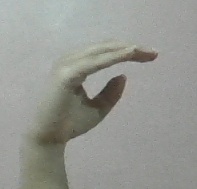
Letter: jeem